Armenian illuminated manuscripts

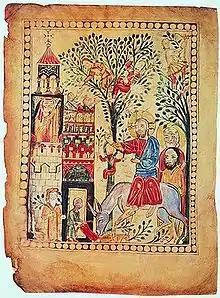
Triumphal entry into Jerusalem, page from the Ms. 6288, Horomos, 1211 AD.

The surviving manuscripts of upper Armenian origins, a northwestern region of historic Armenia, crossing several roads of transit axis in the 13th century, are "always decorated with rich vegetal motifs, curved leaves with the sharpness of a sickle and scrolls with palmettes”. At first, treated "in a fairly realistic manner", these motifs gradually experienced an "increasingly pronounced stylization", to end up spreading to the art of Transcaucasia, the Near East and the Middle East.